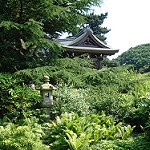
Label: buildings